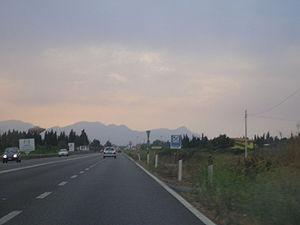
San Sperate est une commune italienne d'environ 8 300 habitants, située dans la province du Sud-Sardaigne, dans la région Sardaigne, en Italie.